Statistics Norway

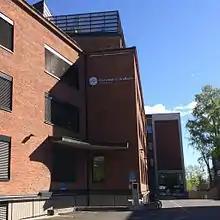
Statistics Norway building in Oslo

Statistics Norway (abbreviated to SSB) is the Norwegian statistics bureau. It was established in 1876.